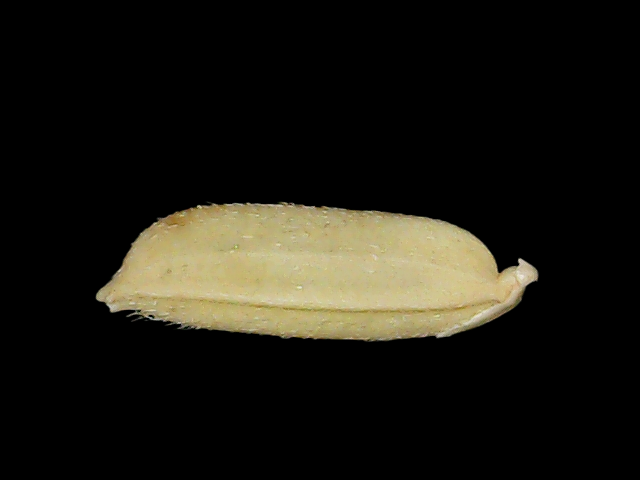
Rice variety: Br23